Dumdi Dumdi (song)

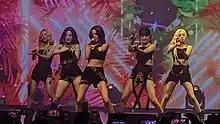
(G)I-dle performing "Dumdi Dumdi" at Warfield Theatre in San Francisco, California on July 24, 2022

(G)I-dle took a shift in their style of music, from dark and sinister "Hann (Alone)" in summer 2018, '90s-inspired hip-hop cut "Uh-Oh" in summer 2019, and charismatic, intense and dreamy for "Oh My God", to a vibrant and youthful summer song "Dumdi Dumdi" for summer 2020. The single was released in Korean, Japanese and Mandarin language. This is (G)I-dle's first song to feature a Chinese version in their discography. Member Yuqi was credited for "Dumdi Dumdi" Chinese lyrics and guide alongside Z King. Soyeon revealed that she received inspiration for the track from the 2016 Disney's Zootopia. The members of the group participated in visual concept planning such as photos of hair and makeup, and styling that gives a vintage feeling for (G)I-dle type of summer. Hours after the release, Soyeon went live on V Live. She revealed the meaning of "Dumdi Dumdi":